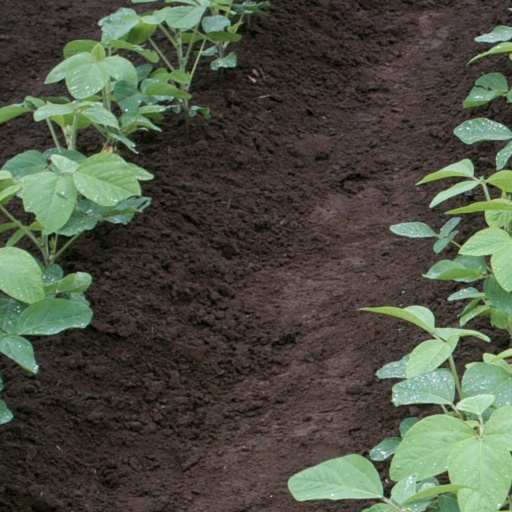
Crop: soybean